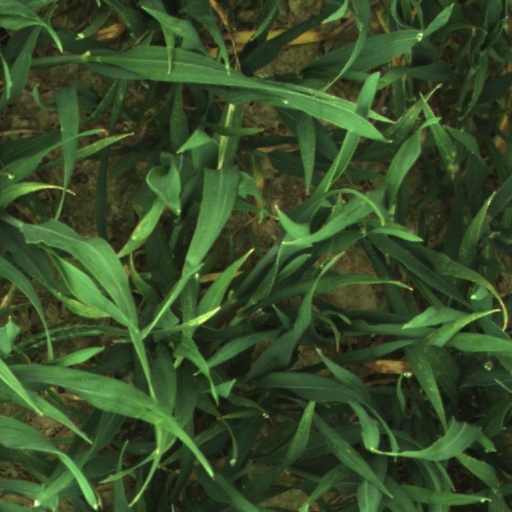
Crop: wheat